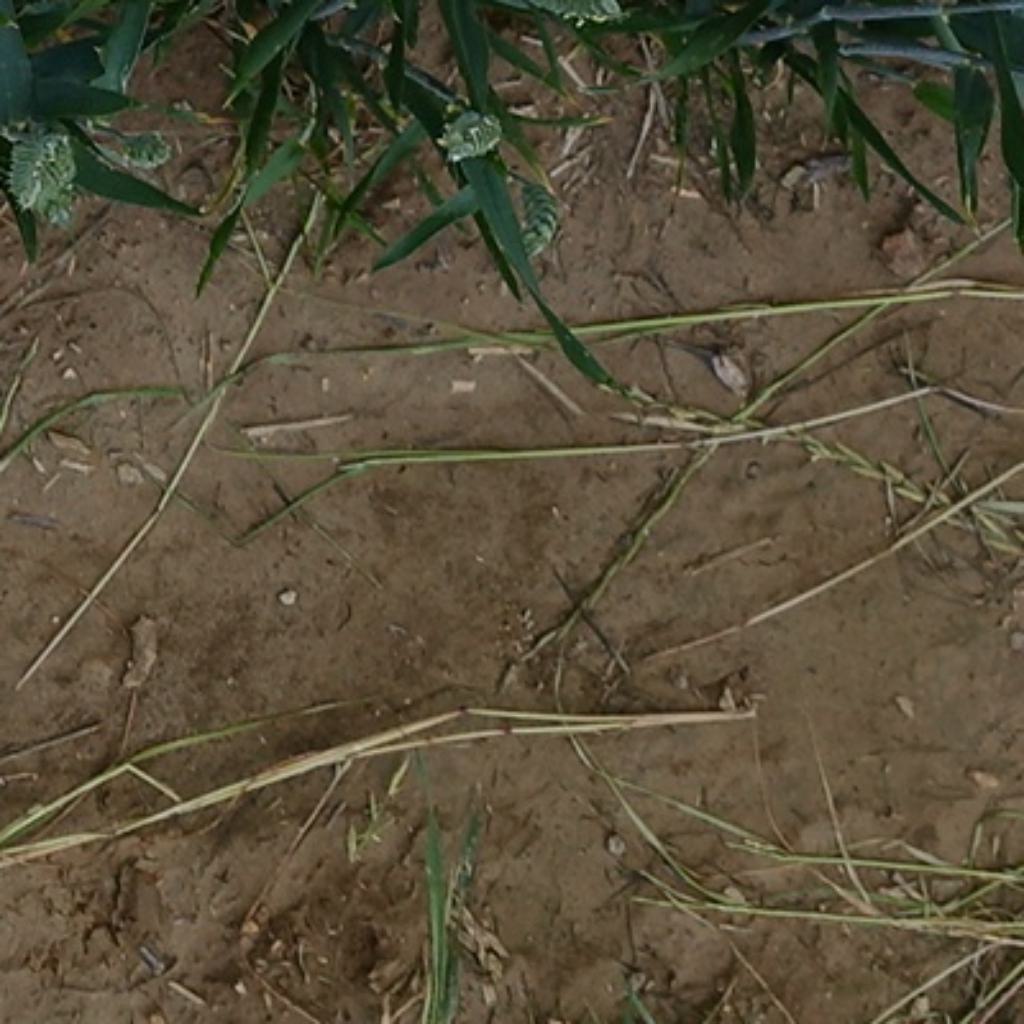
Country: France
Location: VLB
Wheat development stage: Filling